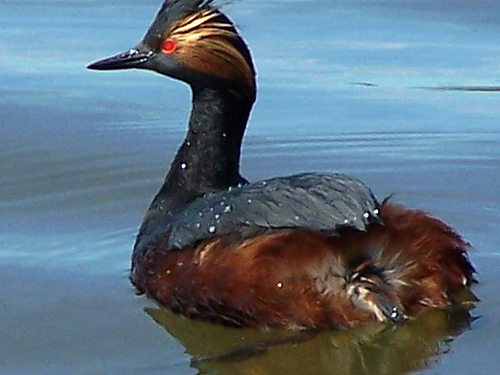
a brown bird with red eyes and black wings.
this elegant dark bird features a splash of highlights behind eyes, highlighting its bright red eyes.
this bird has a short and flat bill, a long black neck, and a back that is black and brown
this bird is black ad brown in color with a large black beak, and red eye rings.
a very distinctive bird with a bright red eye, yellow feathers jutting out from behind the eye, jet black feather on the upper wings with fluffy brown feather in the lower torso.
this bird has wings that are brown and has a black beak
this bird has wings that are brown and black and has red eyes
this bird has bright red eyes, black coverts and a reddish brown and black rump.
this is a large bird depicted with a dark bluish head neck and wings and a redish body.
this bird has black feathers, brown wings, and red eyes.
Species: Eared Grebe